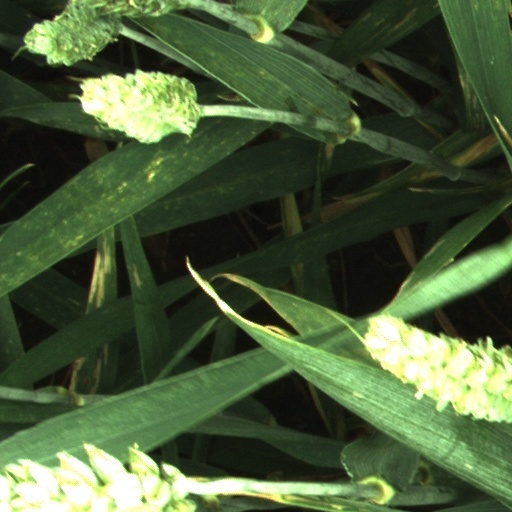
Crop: wheat